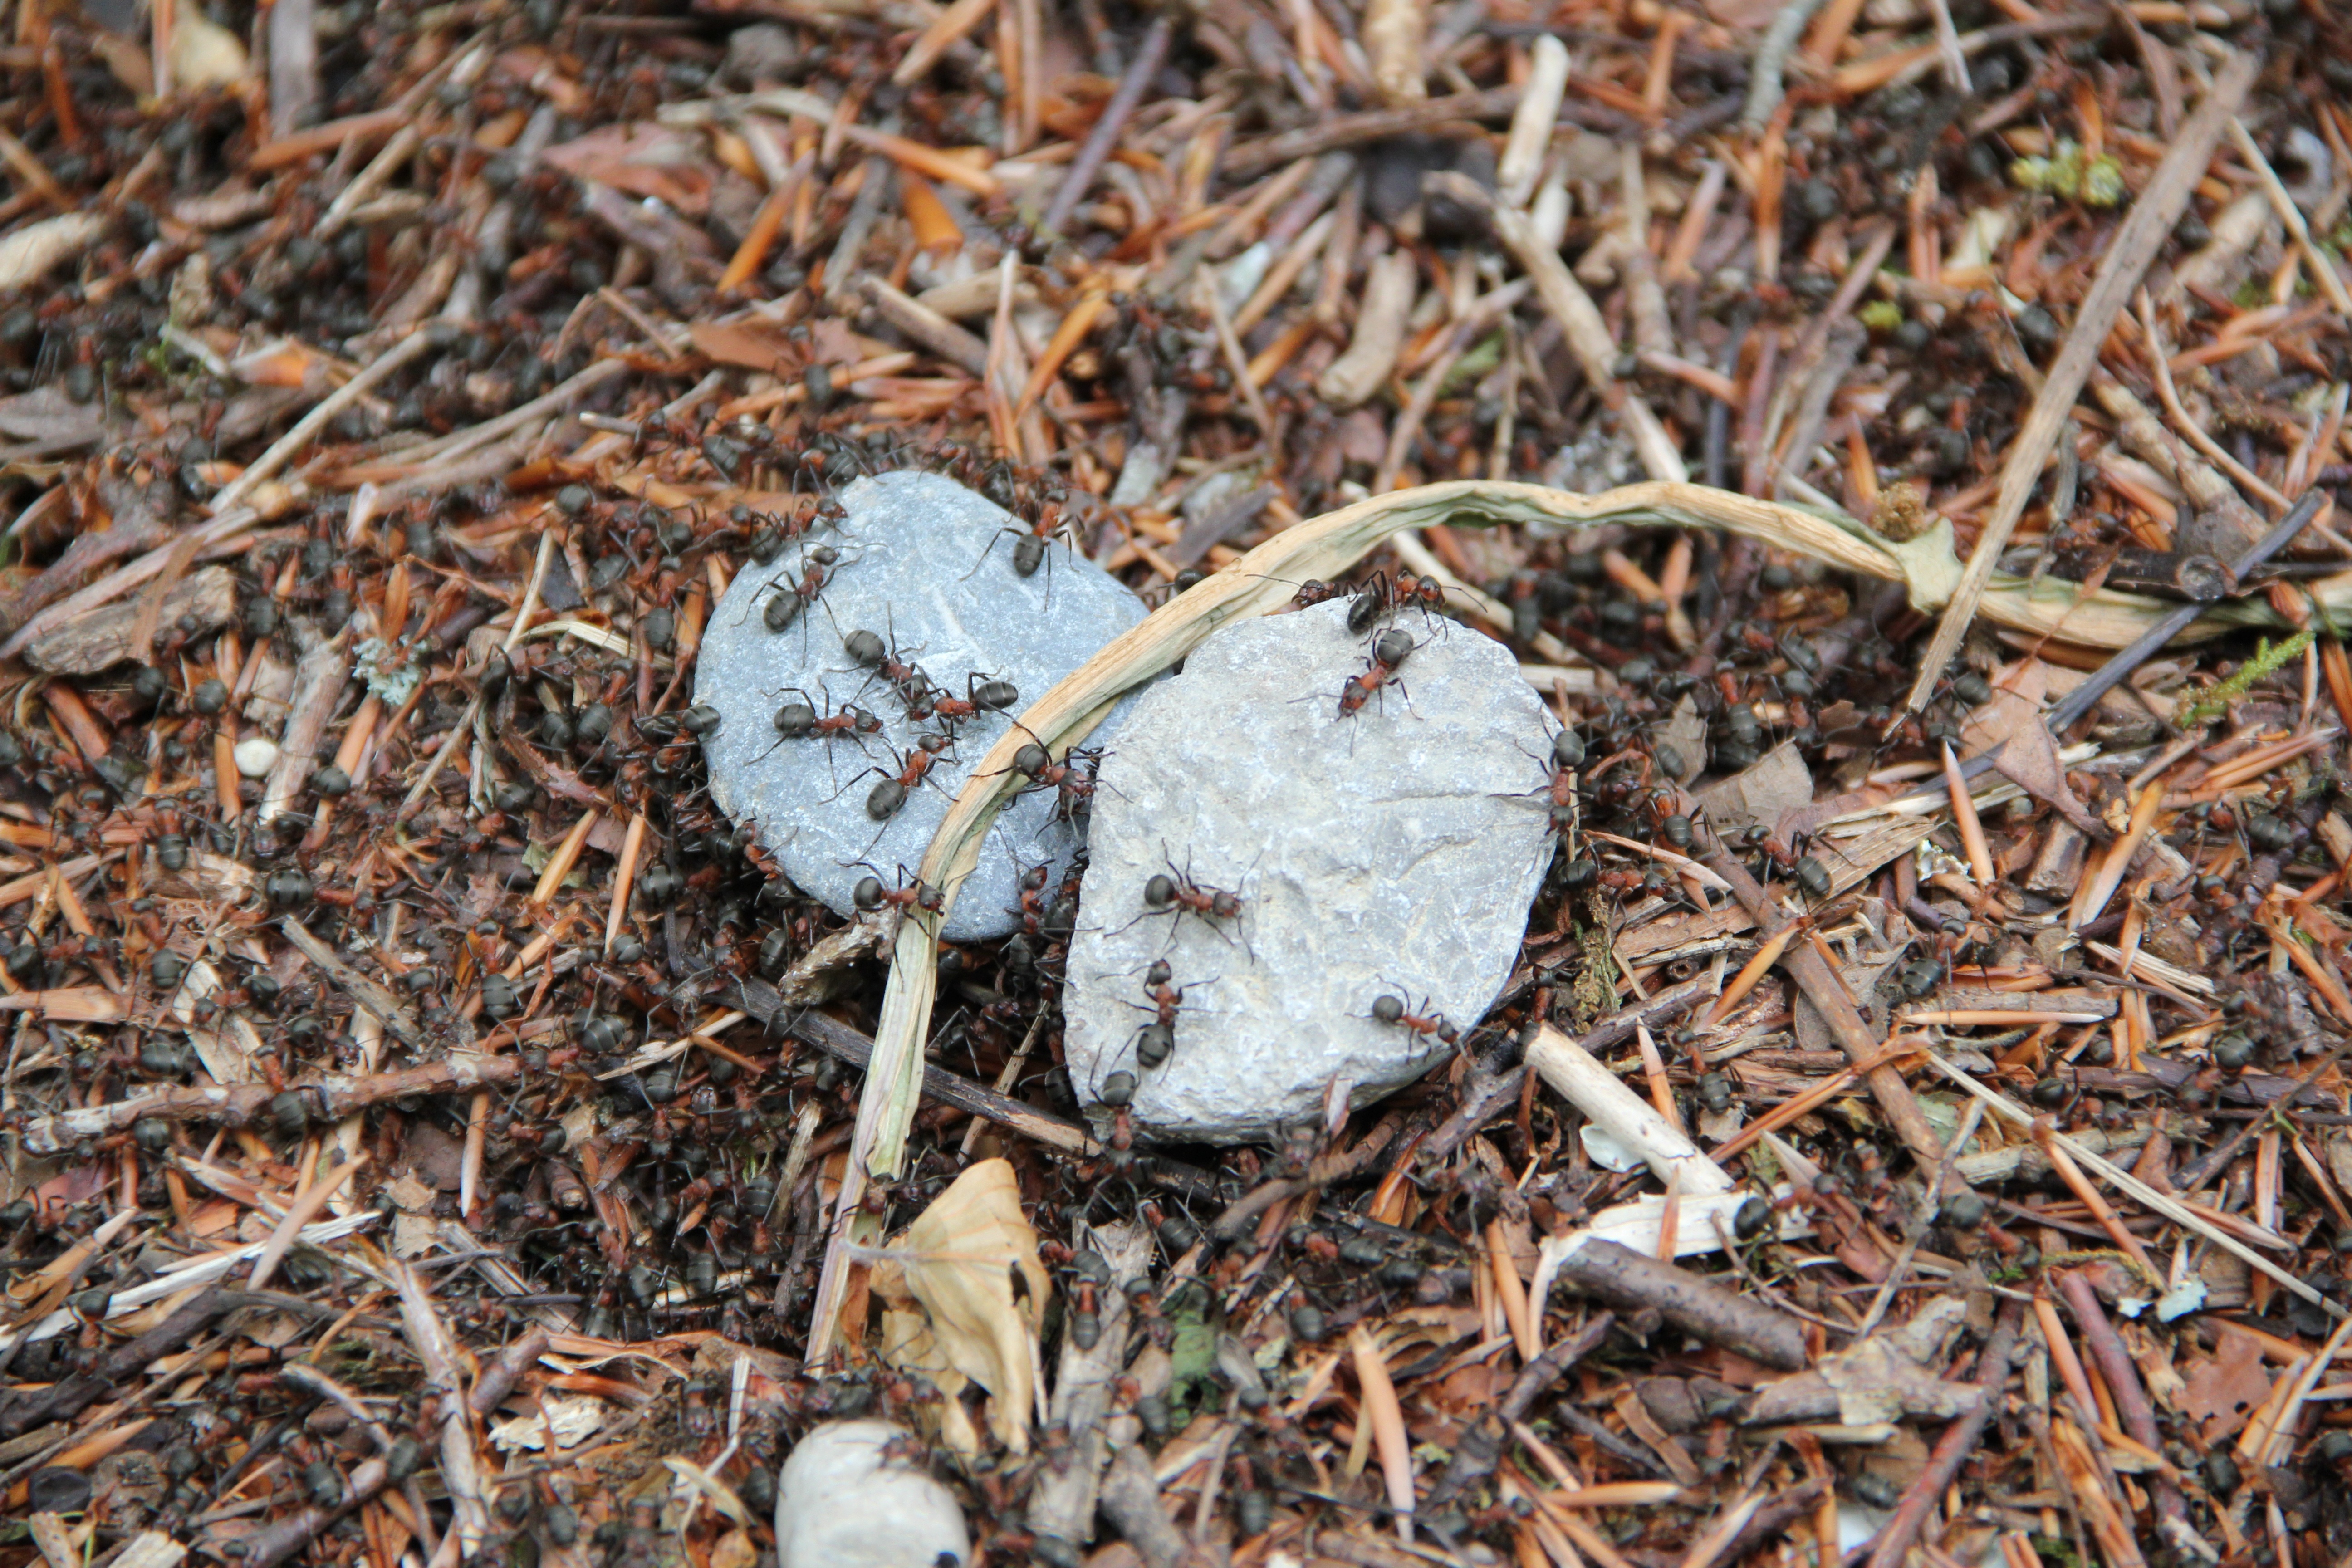
leaf, flower, wildlife, insect, autumn, soil, flora, fauna, invertebrate, ants, ant population, wood ants, forest ant hill